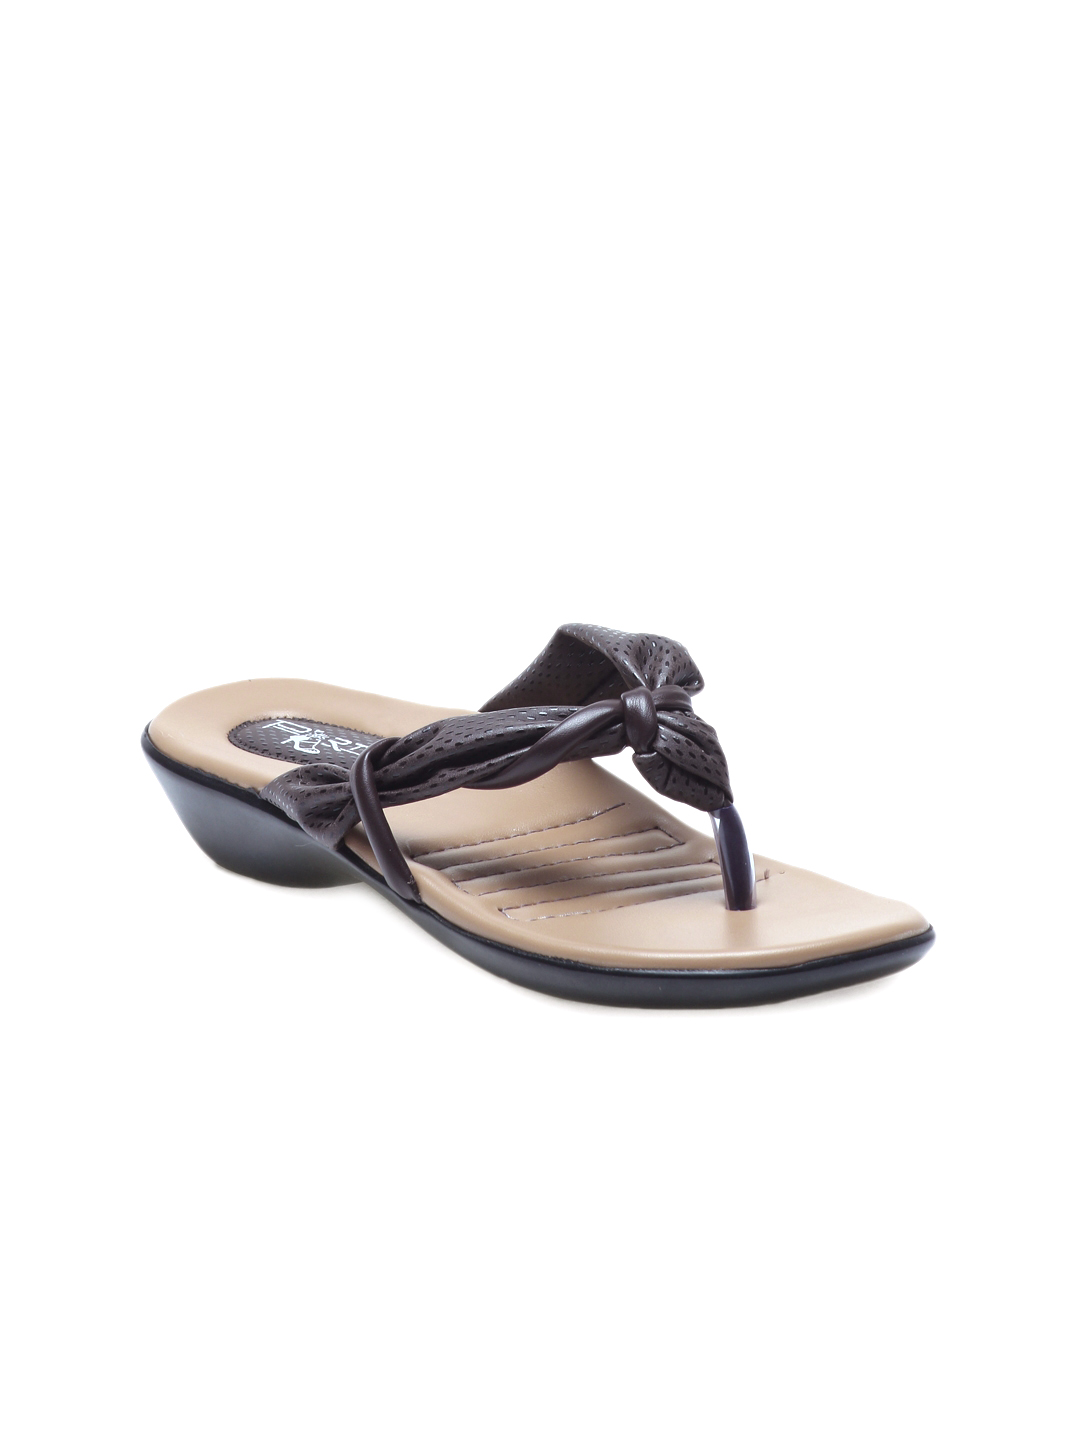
Portia Women Brown Sandals
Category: Footwear / Shoes / Heels
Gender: Women
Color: Brown
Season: Winter 2012
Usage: Casual